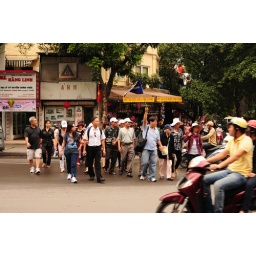
How to cross a street in Hanoi